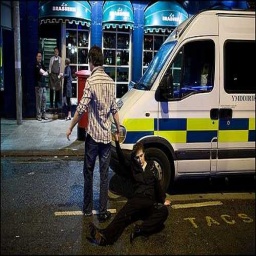
Label: ambulance